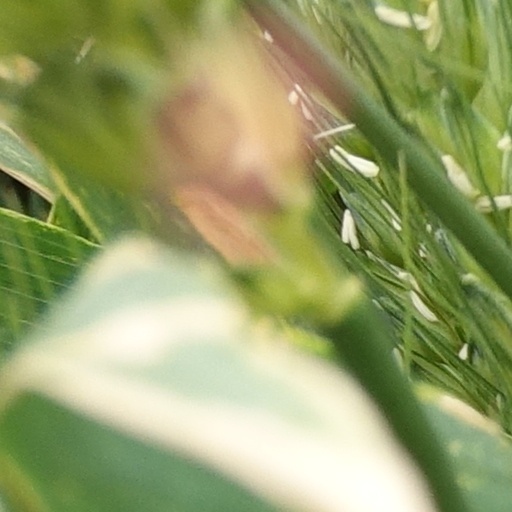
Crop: wheat